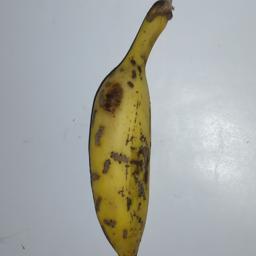
Banana variety: Champa Kola